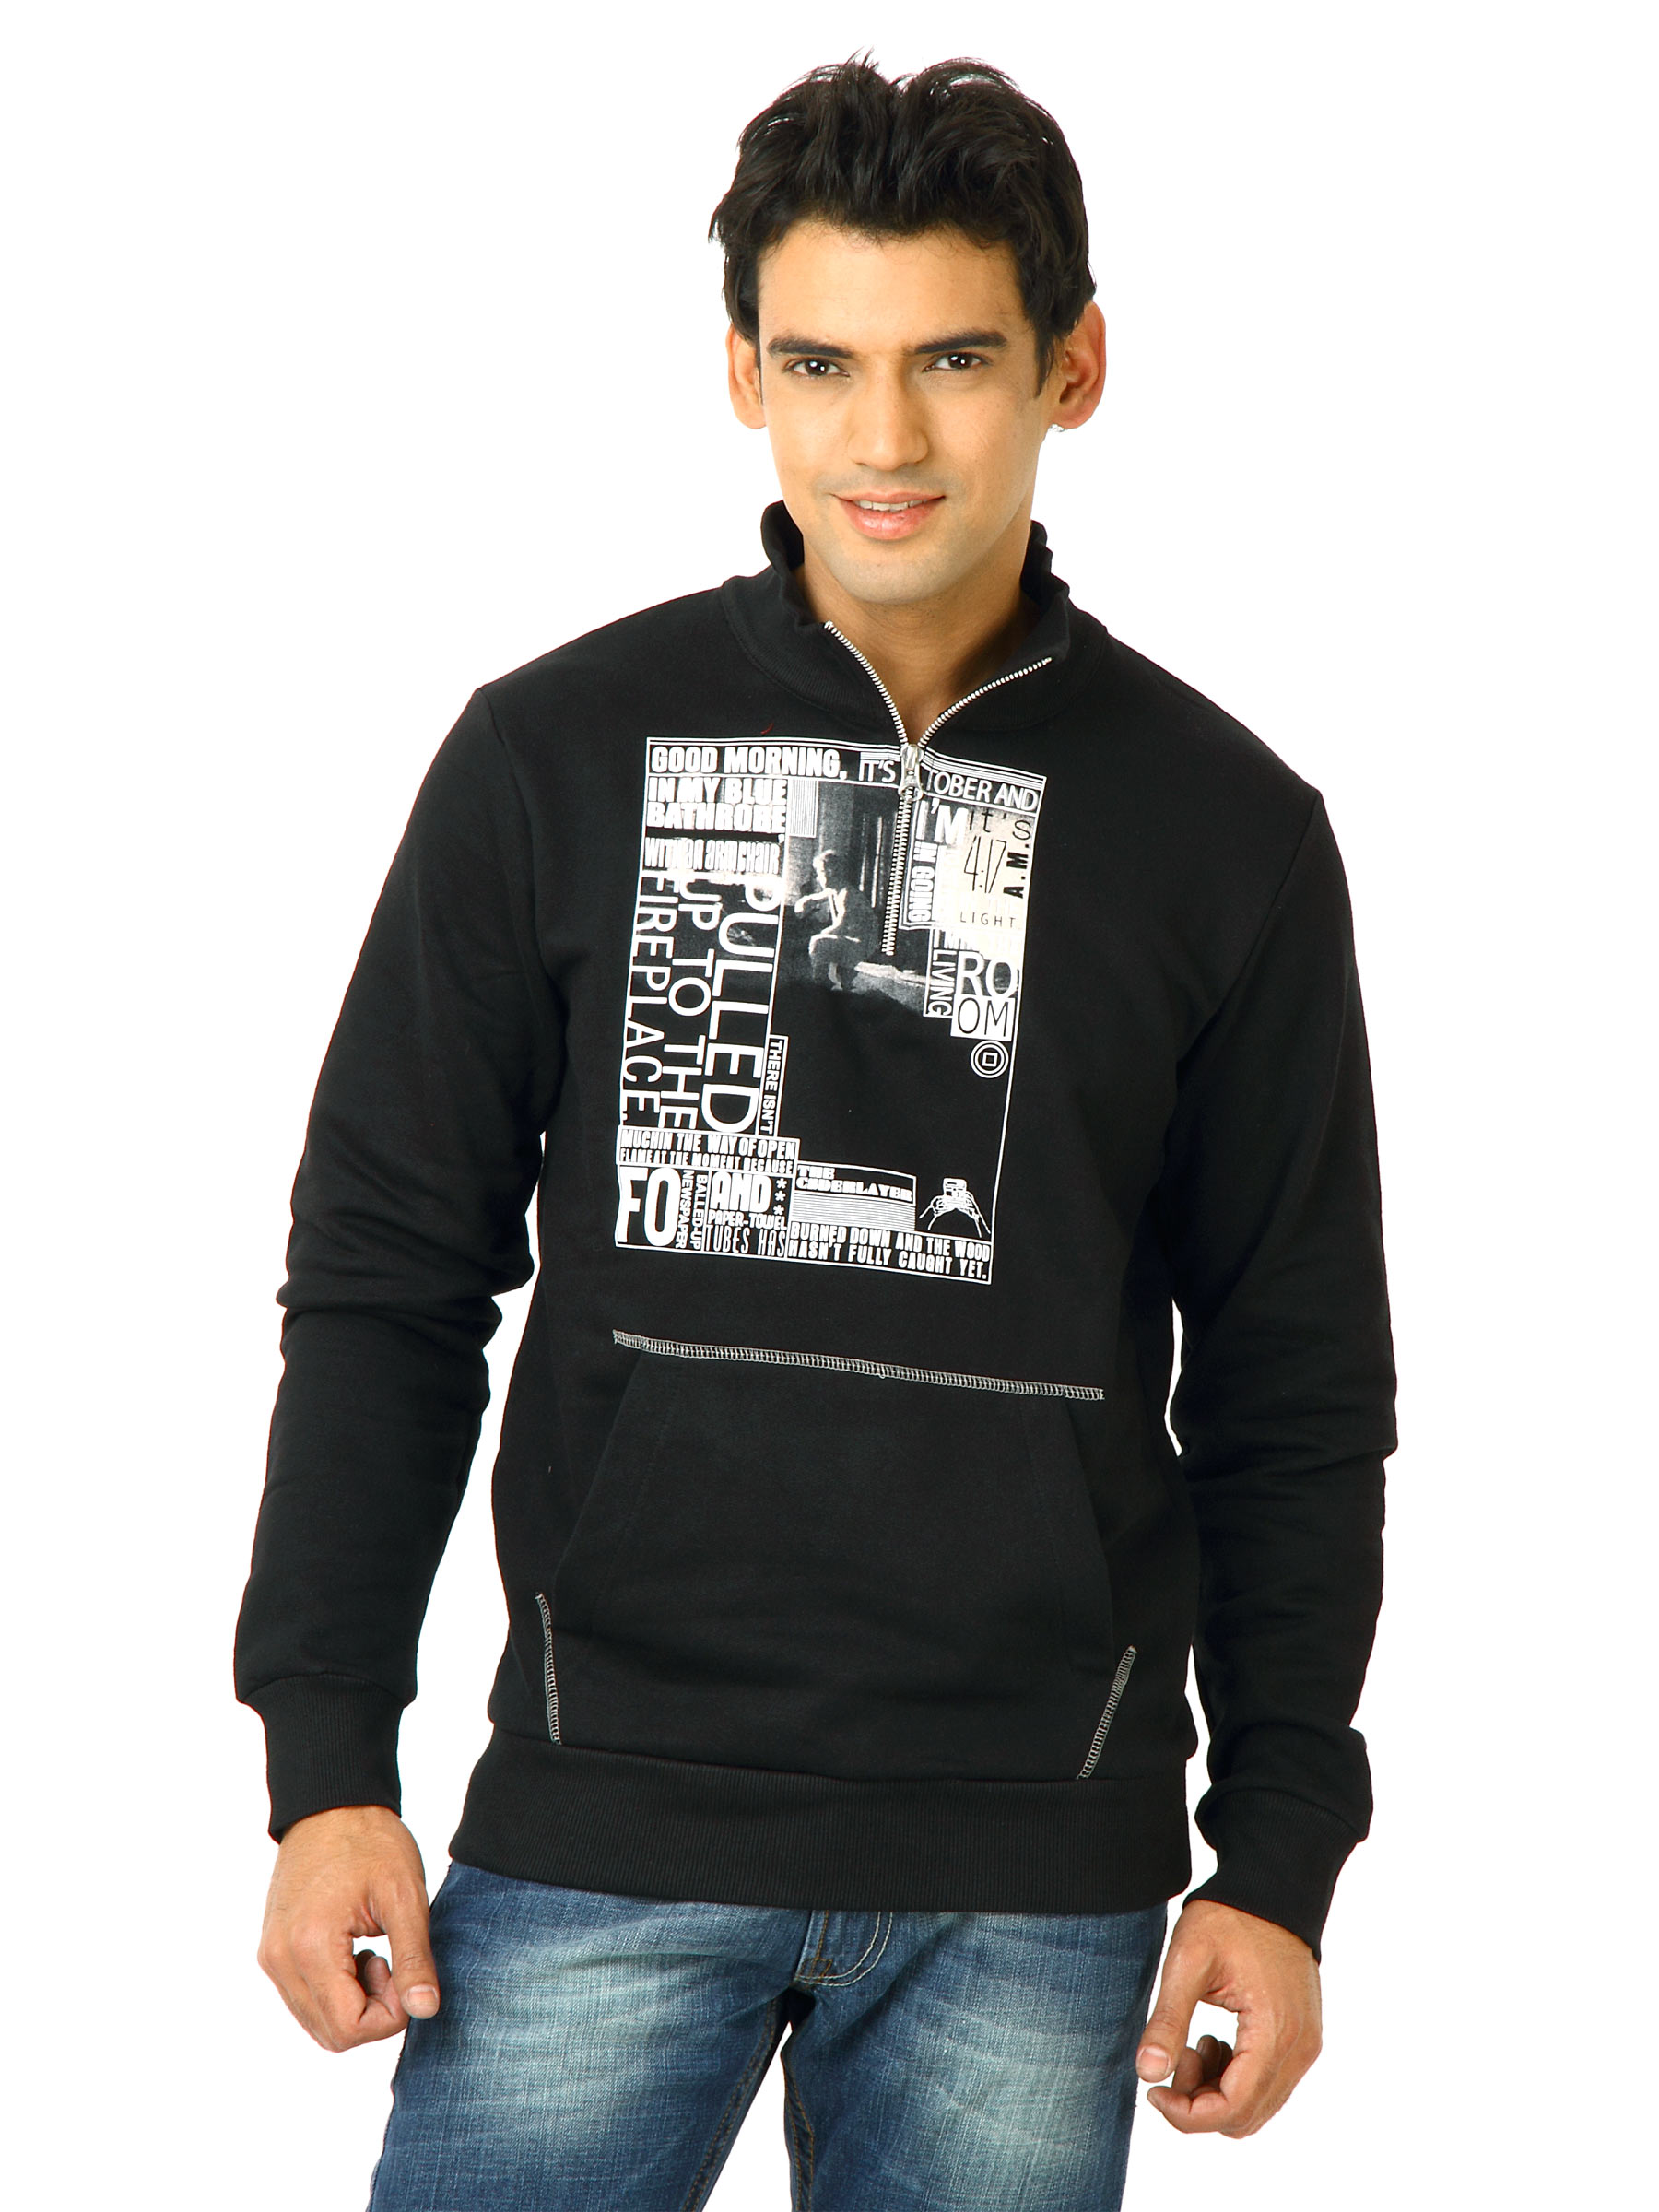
United Colors of Benetton Men Printed Black Sweatshirt
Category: Apparel / Topwear / Sweatshirts
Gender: Men
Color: Black
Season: Fall 2011
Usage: Casual